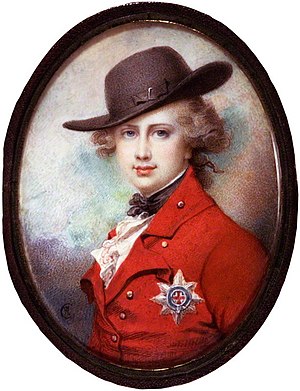
Georg 4. af Storbritannien / Druk og kvindehistorier
Miniaturemaleri af Richard Cosway, ca 1780.
Georg 4. var konge af Det Forenede Kongerige Storbritannien og Irland og af Hannover fra sin far, Georg 3.'s død 29. januar 1820 til sin død ti år senere. Fra 1811 til sin tiltrædelse var han prinsregent under sin fars sindssygdom. Hans regentskab gav navn til perioden, dens arkitektur og dens mode. Han fik arkitekten John Nash til at bygge Royal Pavilion i Brighton og ombygge Buckingham Palace, samt sir Jeffry Wyattville til at genopbygge Windsor Castle.